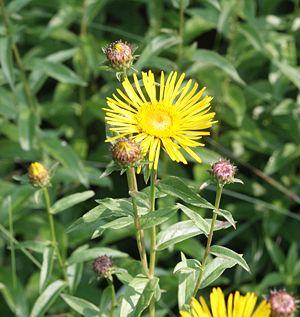
Cette liste de Tracheophyta de Bosnie-Herzégovine, ainsi que d’espèces introduites est un aperçu incomplet d’espèces de mousses, de fougères, de gymnospermes et d’angiospermes citées dans la littérature disponible en langues bosniaque, croate, serbe et serbo-croate. Cet aperçu n’inclue pas des espèces cultivées ni celles occasionnellement introduites.